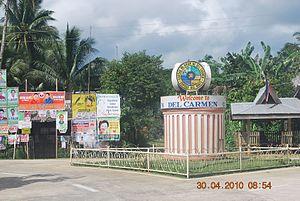
Del Carmen est une localité de la province de Surigao du Nord, aux Philippines. En 2015, elle compte 18 392 habitants.